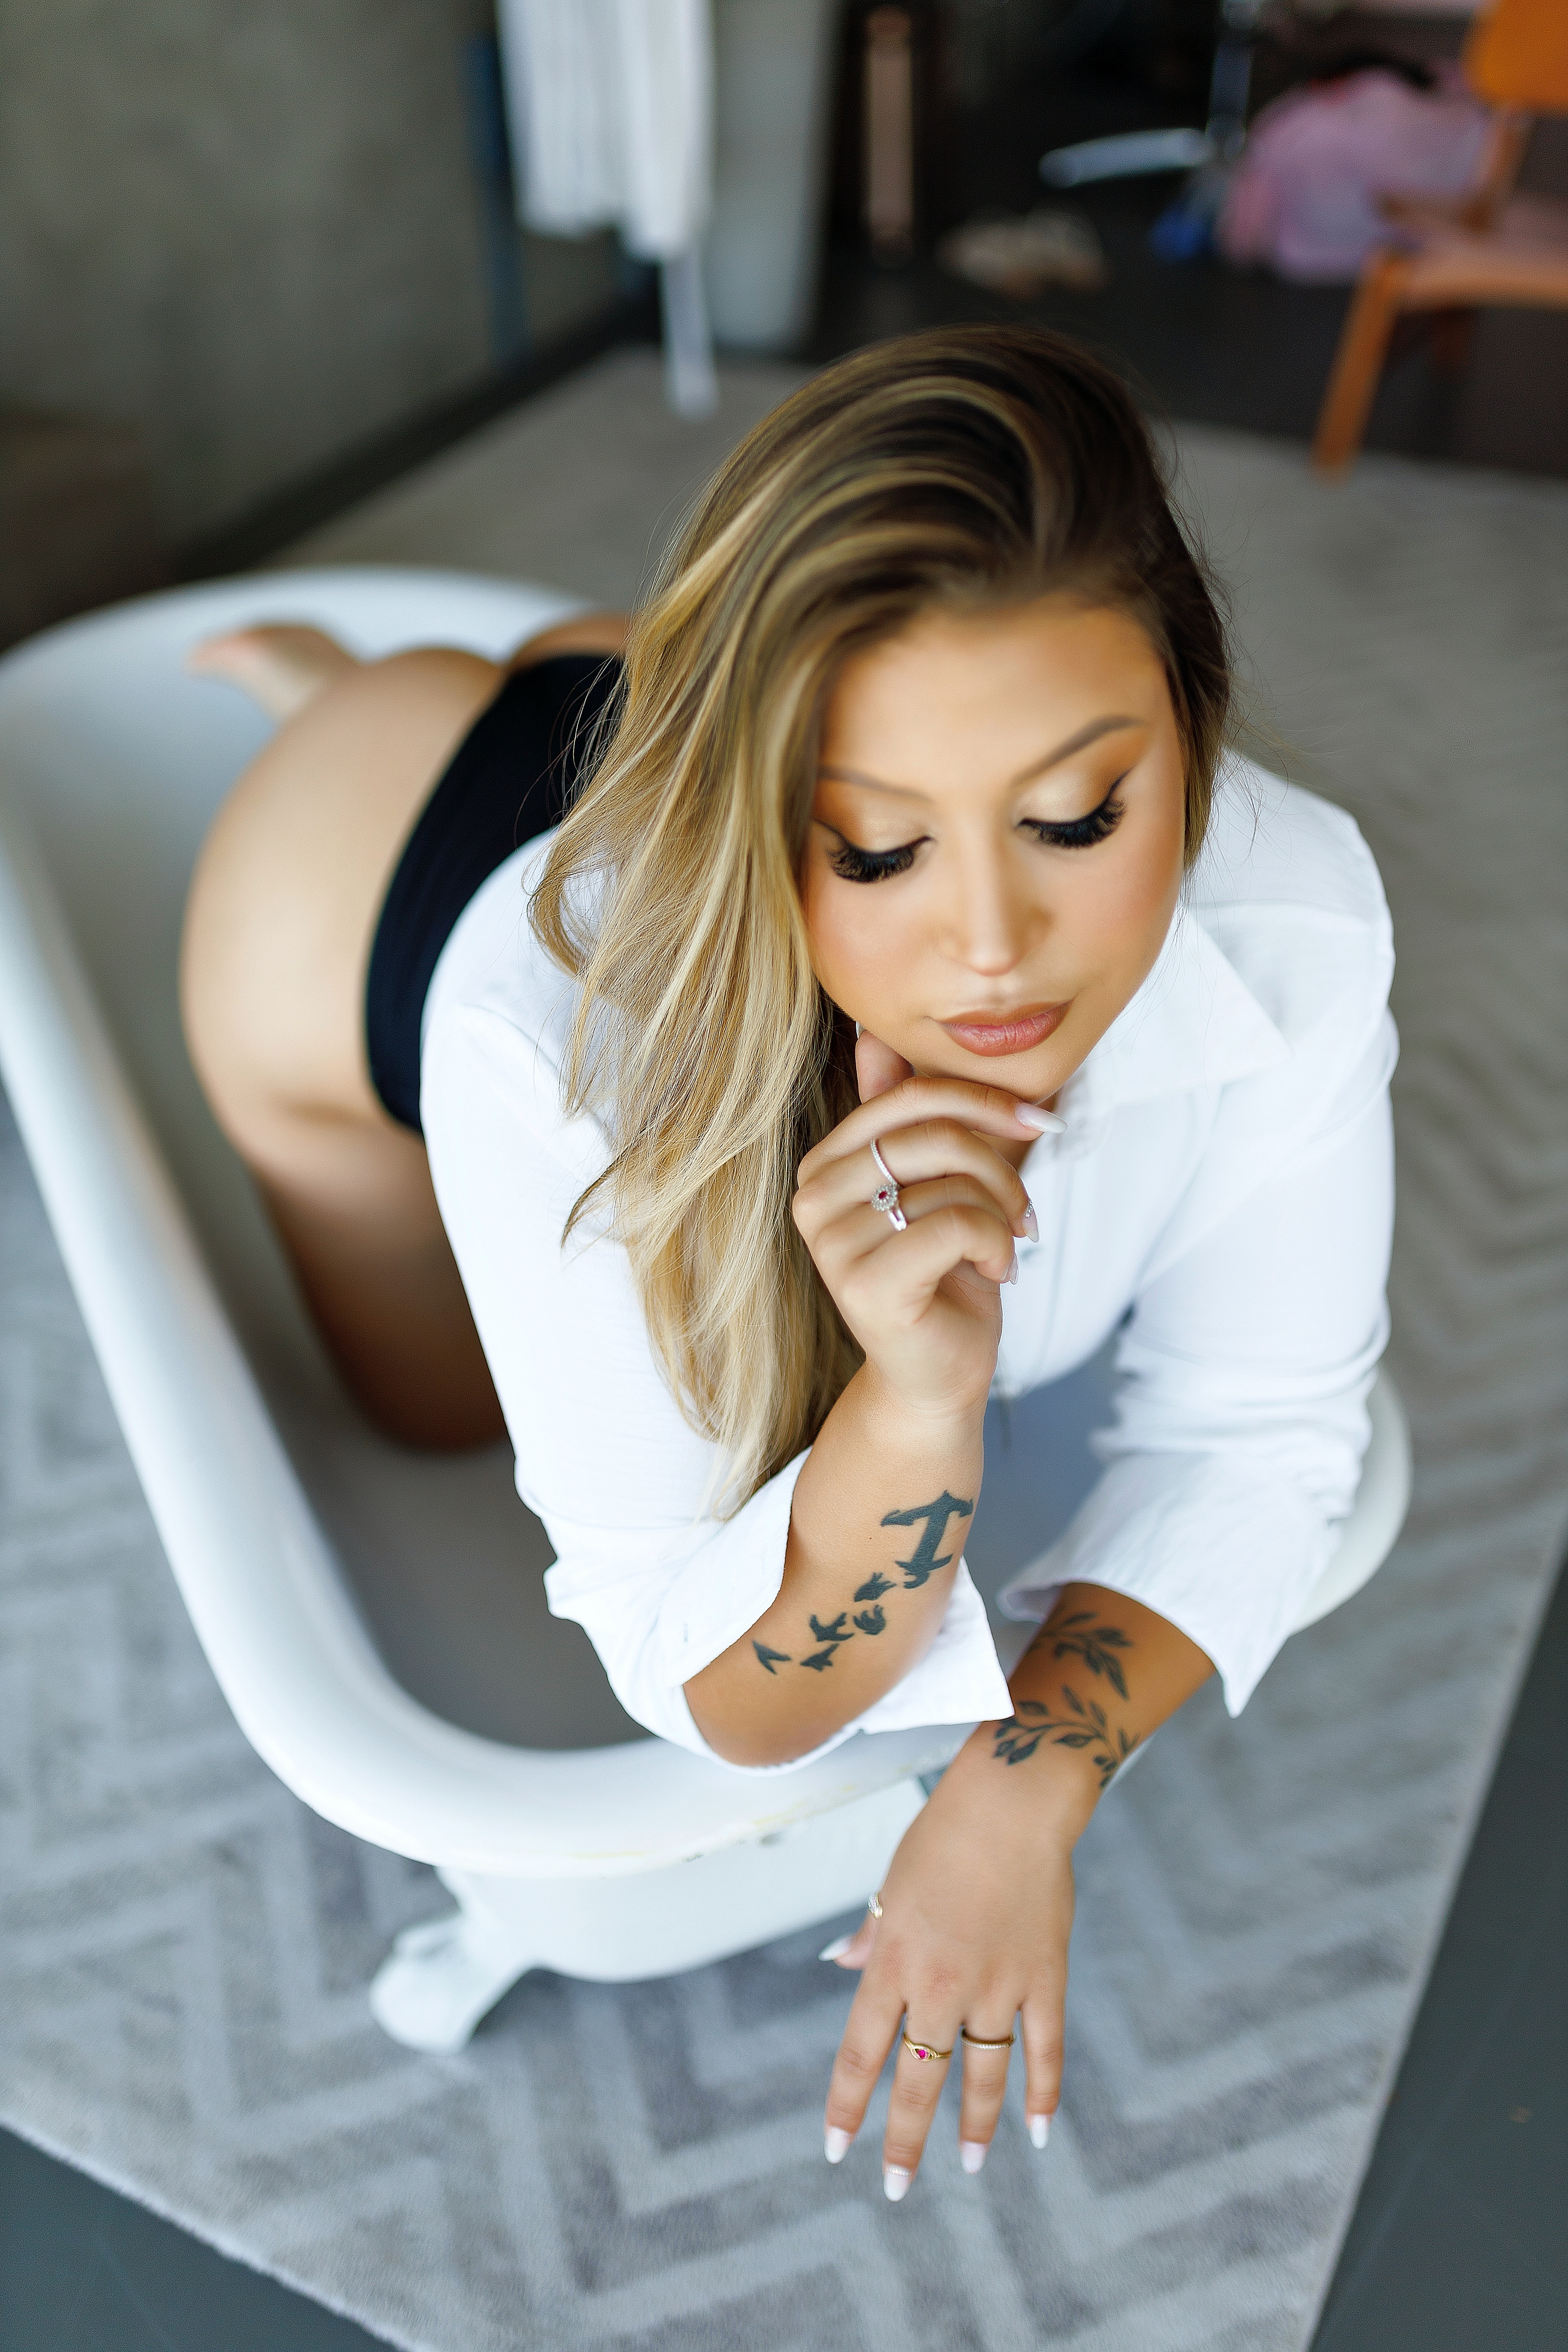
woman, joint, skin, lip, shoulder, eyelash, neck, comfort, flash photography, automotive design, eyewear, thigh, finger, waist, fashion model, fashion design, knee, flooring, black hair, leisure, long hair, human leg, brown hair, jewellery, white collar worker, blond, sitting, layered hair, elbow, couch, fashion accessory, art model, chair, bracelet, nail care, abdomen, portrait photography, sportswear, advertising, photo shoot, employment, necklace, room, model